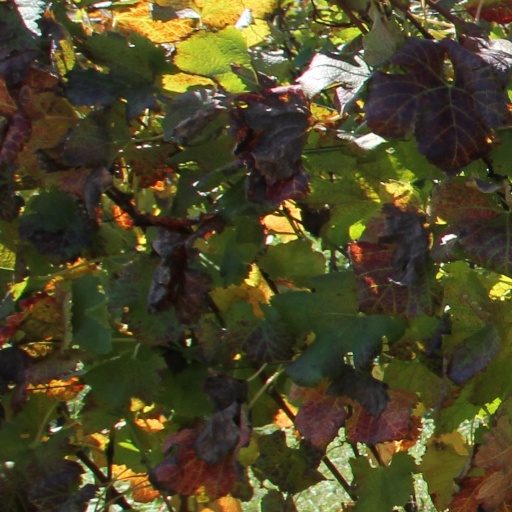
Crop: grape